Hammertime

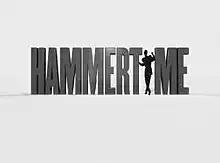
Title card

Hammertime is a 2009 American reality television series that chronicles the daily life of rapper MC Hammer. The show debuted June 14, 2009 on the A&E Network and was produced by 3Ball Productions. The title is derived from a lyric in Hammer's 1990 hit single "U Can't Touch This" ("Stop! Hammer time!").